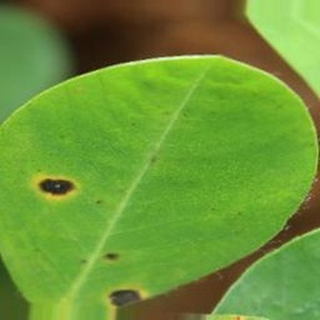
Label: groundnut_early_leaf_spot